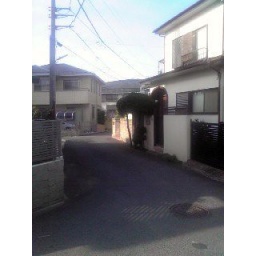
view from cross street near house